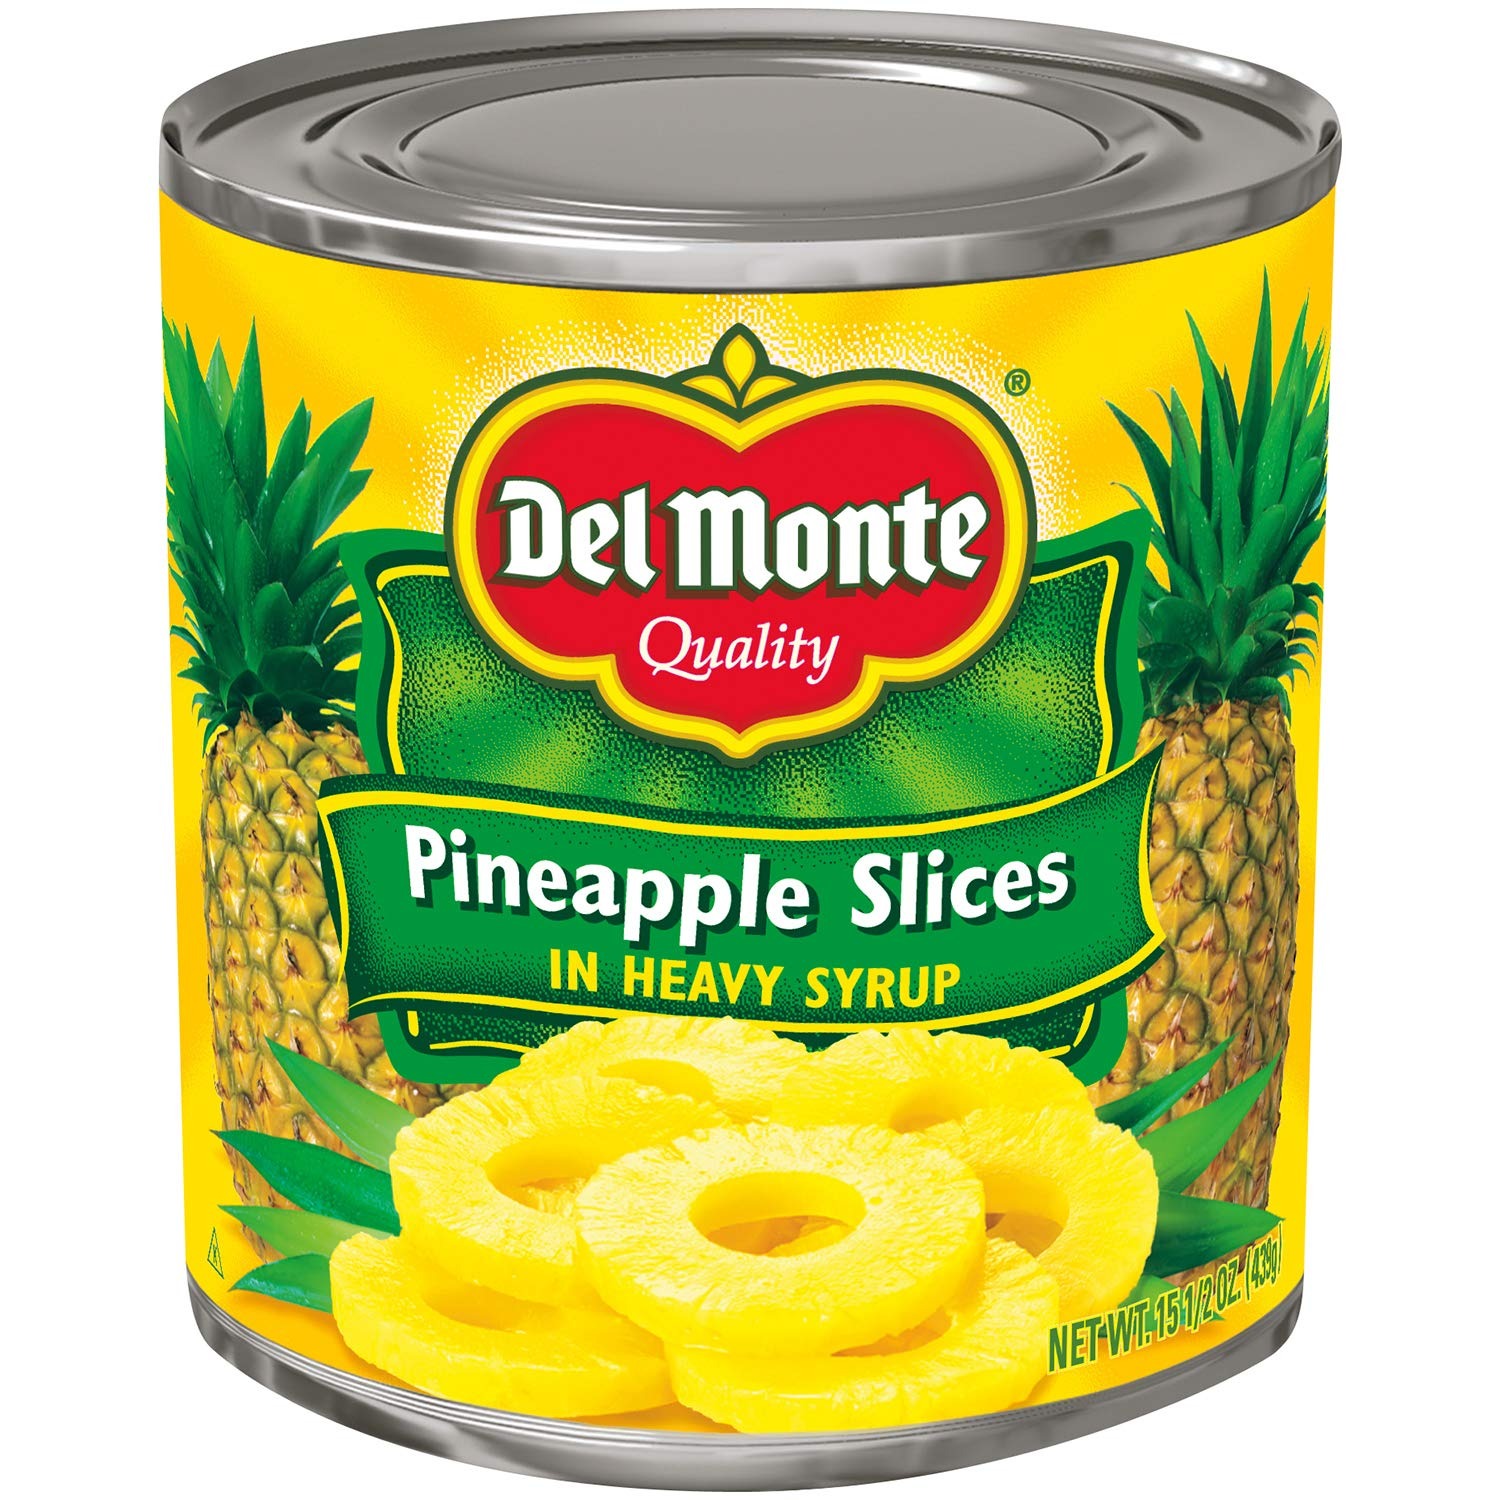
Item Name: Del Monte Pineapple Slices In Heavy Syrup 15.5 Oz. Can, 12 Pack, 15.5 Oz (Pack Of 12)
Bullet Point 1: Picked and packed at the peak of ripeness
Bullet Point 2: Packed in heavy syrup
Bullet Point 3: Combine with your favorite flavored gelatin for a fun and festive treat!
Bullet Point 4: Perfect as a snack!
Bullet Point 5: Sun-sweetened pineapple slices
Value: 186.0
Unit: Ounce

Price: 1.79